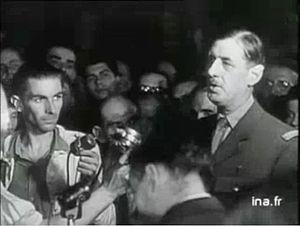
""Pour la première fois en quatre ans, un micro français parle français!"" De Gaulle parle aux médias suite à la libération de Paris."
Charles de Gaulle [ ʃaʁl də ɡol], communément appelé le général de Gaulle ou parfois simplement le Général, né le 22 novembre 1890 à Lille et mort le 9 novembre 1970 à Colombey-les-Deux-Églises, est un militaire, résistant, homme d'État et écrivain français.
Cette page concerne les événements qui se sont produits durant l'année 1944 en Lorraine.